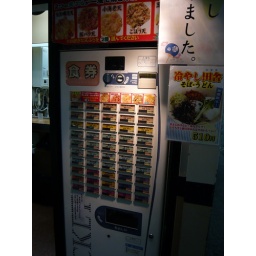
vending machine for food ordering and money collection at the noodle stand in the train station